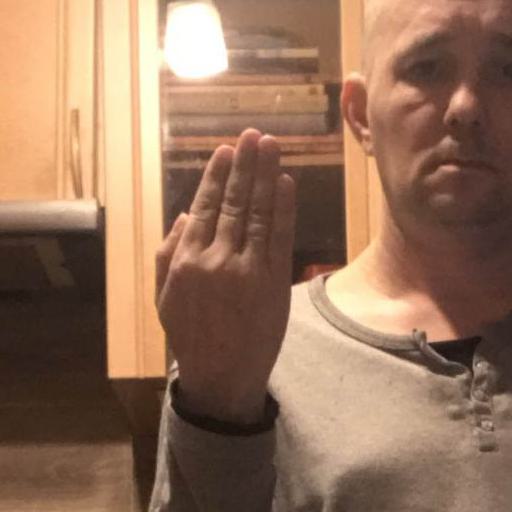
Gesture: stop_inverted